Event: Nepal Earthquake
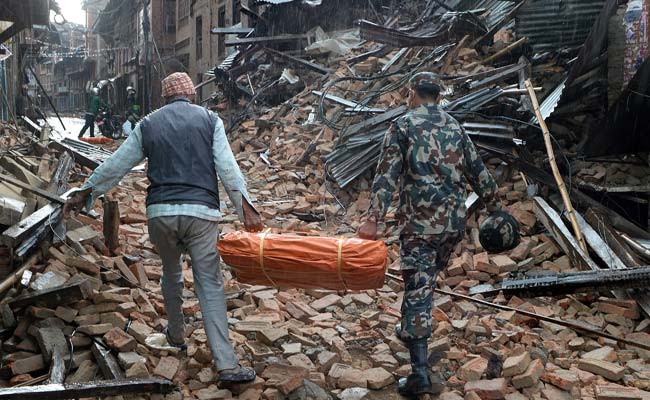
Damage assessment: damage